Mount Macedon Memorial Cross

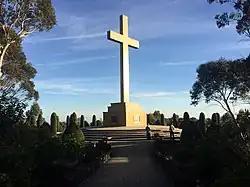
Mount Macedon Memorial Cross, 2016

The Mount Macedon Memorial Cross is a heritage-listed war memorial at 405 Cameron Drive, Mount Macedon, Macedon Ranges Shire, Victoria, Australia. It is also known as the Cameron Memorial Cross. It was listed on the Victorian Heritage Register on 1 September 1994.